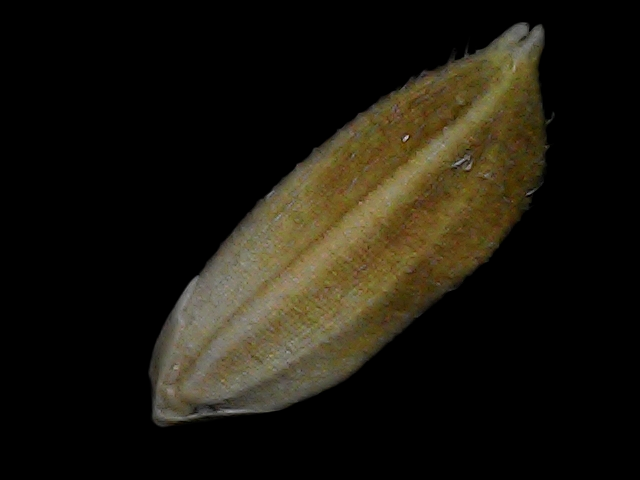
Rice variety: Bd91